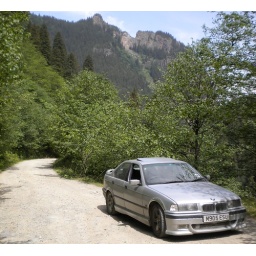
The car in mountains around Sumela Monastery, Turkey